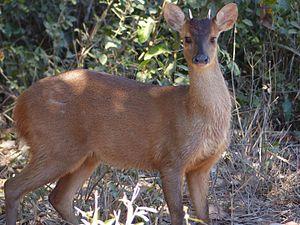
La province de Misiones est une province d'Argentine située dans le nord-est du pays. Elle est bordée à l'ouest par le Paraguay, à l'est du nord au sud par le Brésil et au sud-ouest par la province de Corrientes.
La province de Jujuy est une province argentine, située dans le nord-ouest du pays, limitée à l'est et au sud par la province de Salta, à l'ouest par le Chili et au nord par la Bolivie. Sa capitale est San Salvador de Jujuy.
La province de Salta est une province de l'Argentine, située à l'extrême nord-ouest du pays. Elle est limitée au nord par la province de Jujuy et par la Bolivie, à l'est par le Paraguay, Formosa et la province du Chaco, au sud par les provinces de Santiago del Estero, de Tucumán et de Catamarca, enfin à l'ouest par le Chili.